Indian Basket

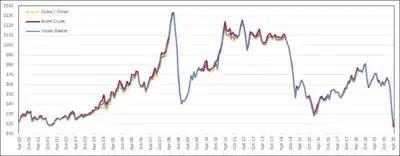
Indian Basket price vs Brent and Dubai (Apr 2000 to Apr 2020).

Indian Basket (IB), also known as Indian Crude Basket, is weighted average of Dubai and Oman (sour) and the Brent Crude (sweet) crude oil prices. It is used as an indicator of the price of crude imports in India and Government of India watches the index when examining domestic price issues.